Colotis amata

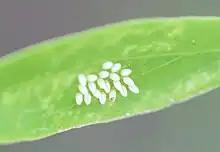
Eggs of small salmon Arab on "Salvadora persica", UAE

Pupa: "Compressed; wing-cases produced into a keel like that of "Eurema". It is suspended in the same manner by the tail and a moderately long band. The colour is usually some shade of dingy whitish brown or dirty green." (Davidson & Aitken quoted in Bingham)